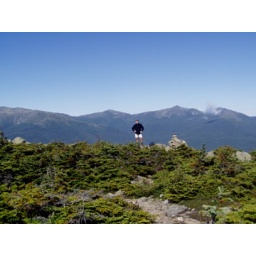
Hiking in the white mountains with Roeland